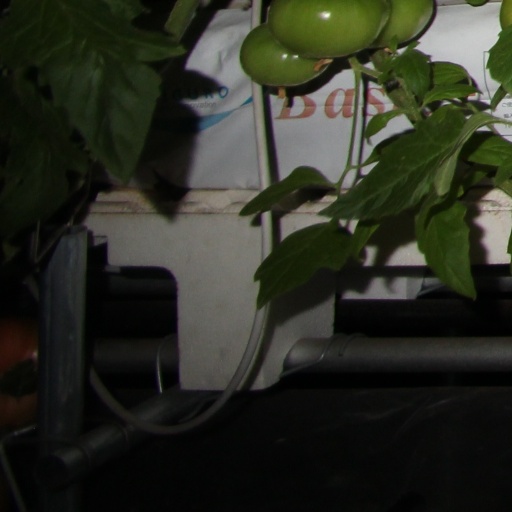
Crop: tomato